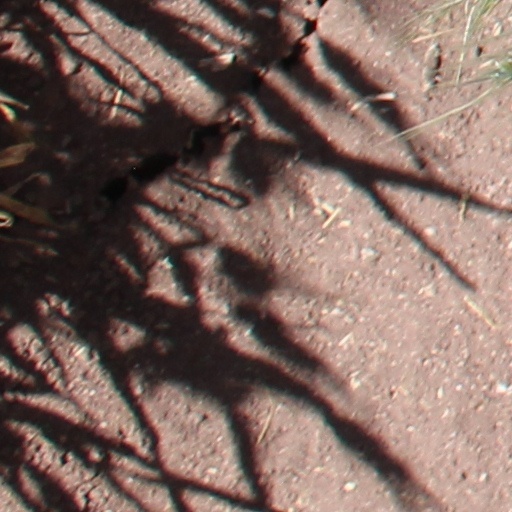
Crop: wheat